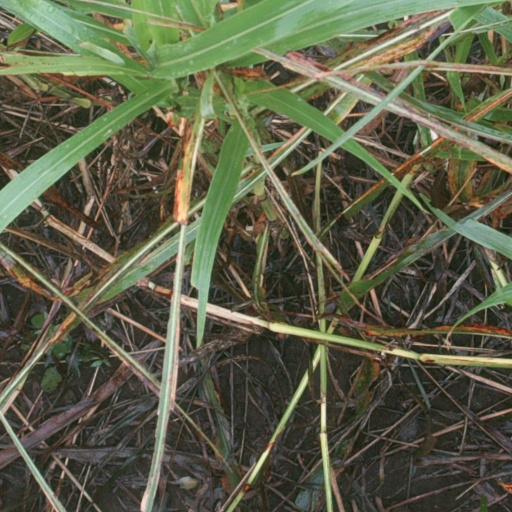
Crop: sorghum